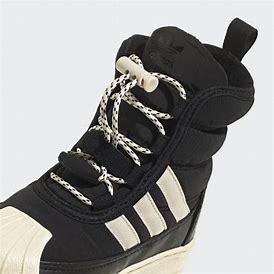
Brand: adidas
Model: originals BP Adidas Originals Superstar 360 C